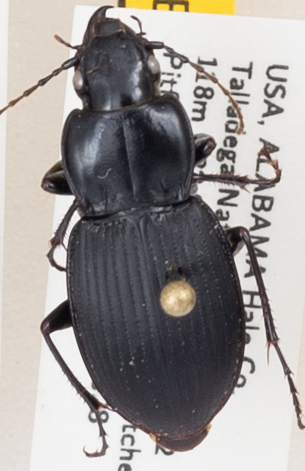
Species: Cyclotrachelus convivus
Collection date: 2021-09-28
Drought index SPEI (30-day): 0.784
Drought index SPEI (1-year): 1.28
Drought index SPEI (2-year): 2.09